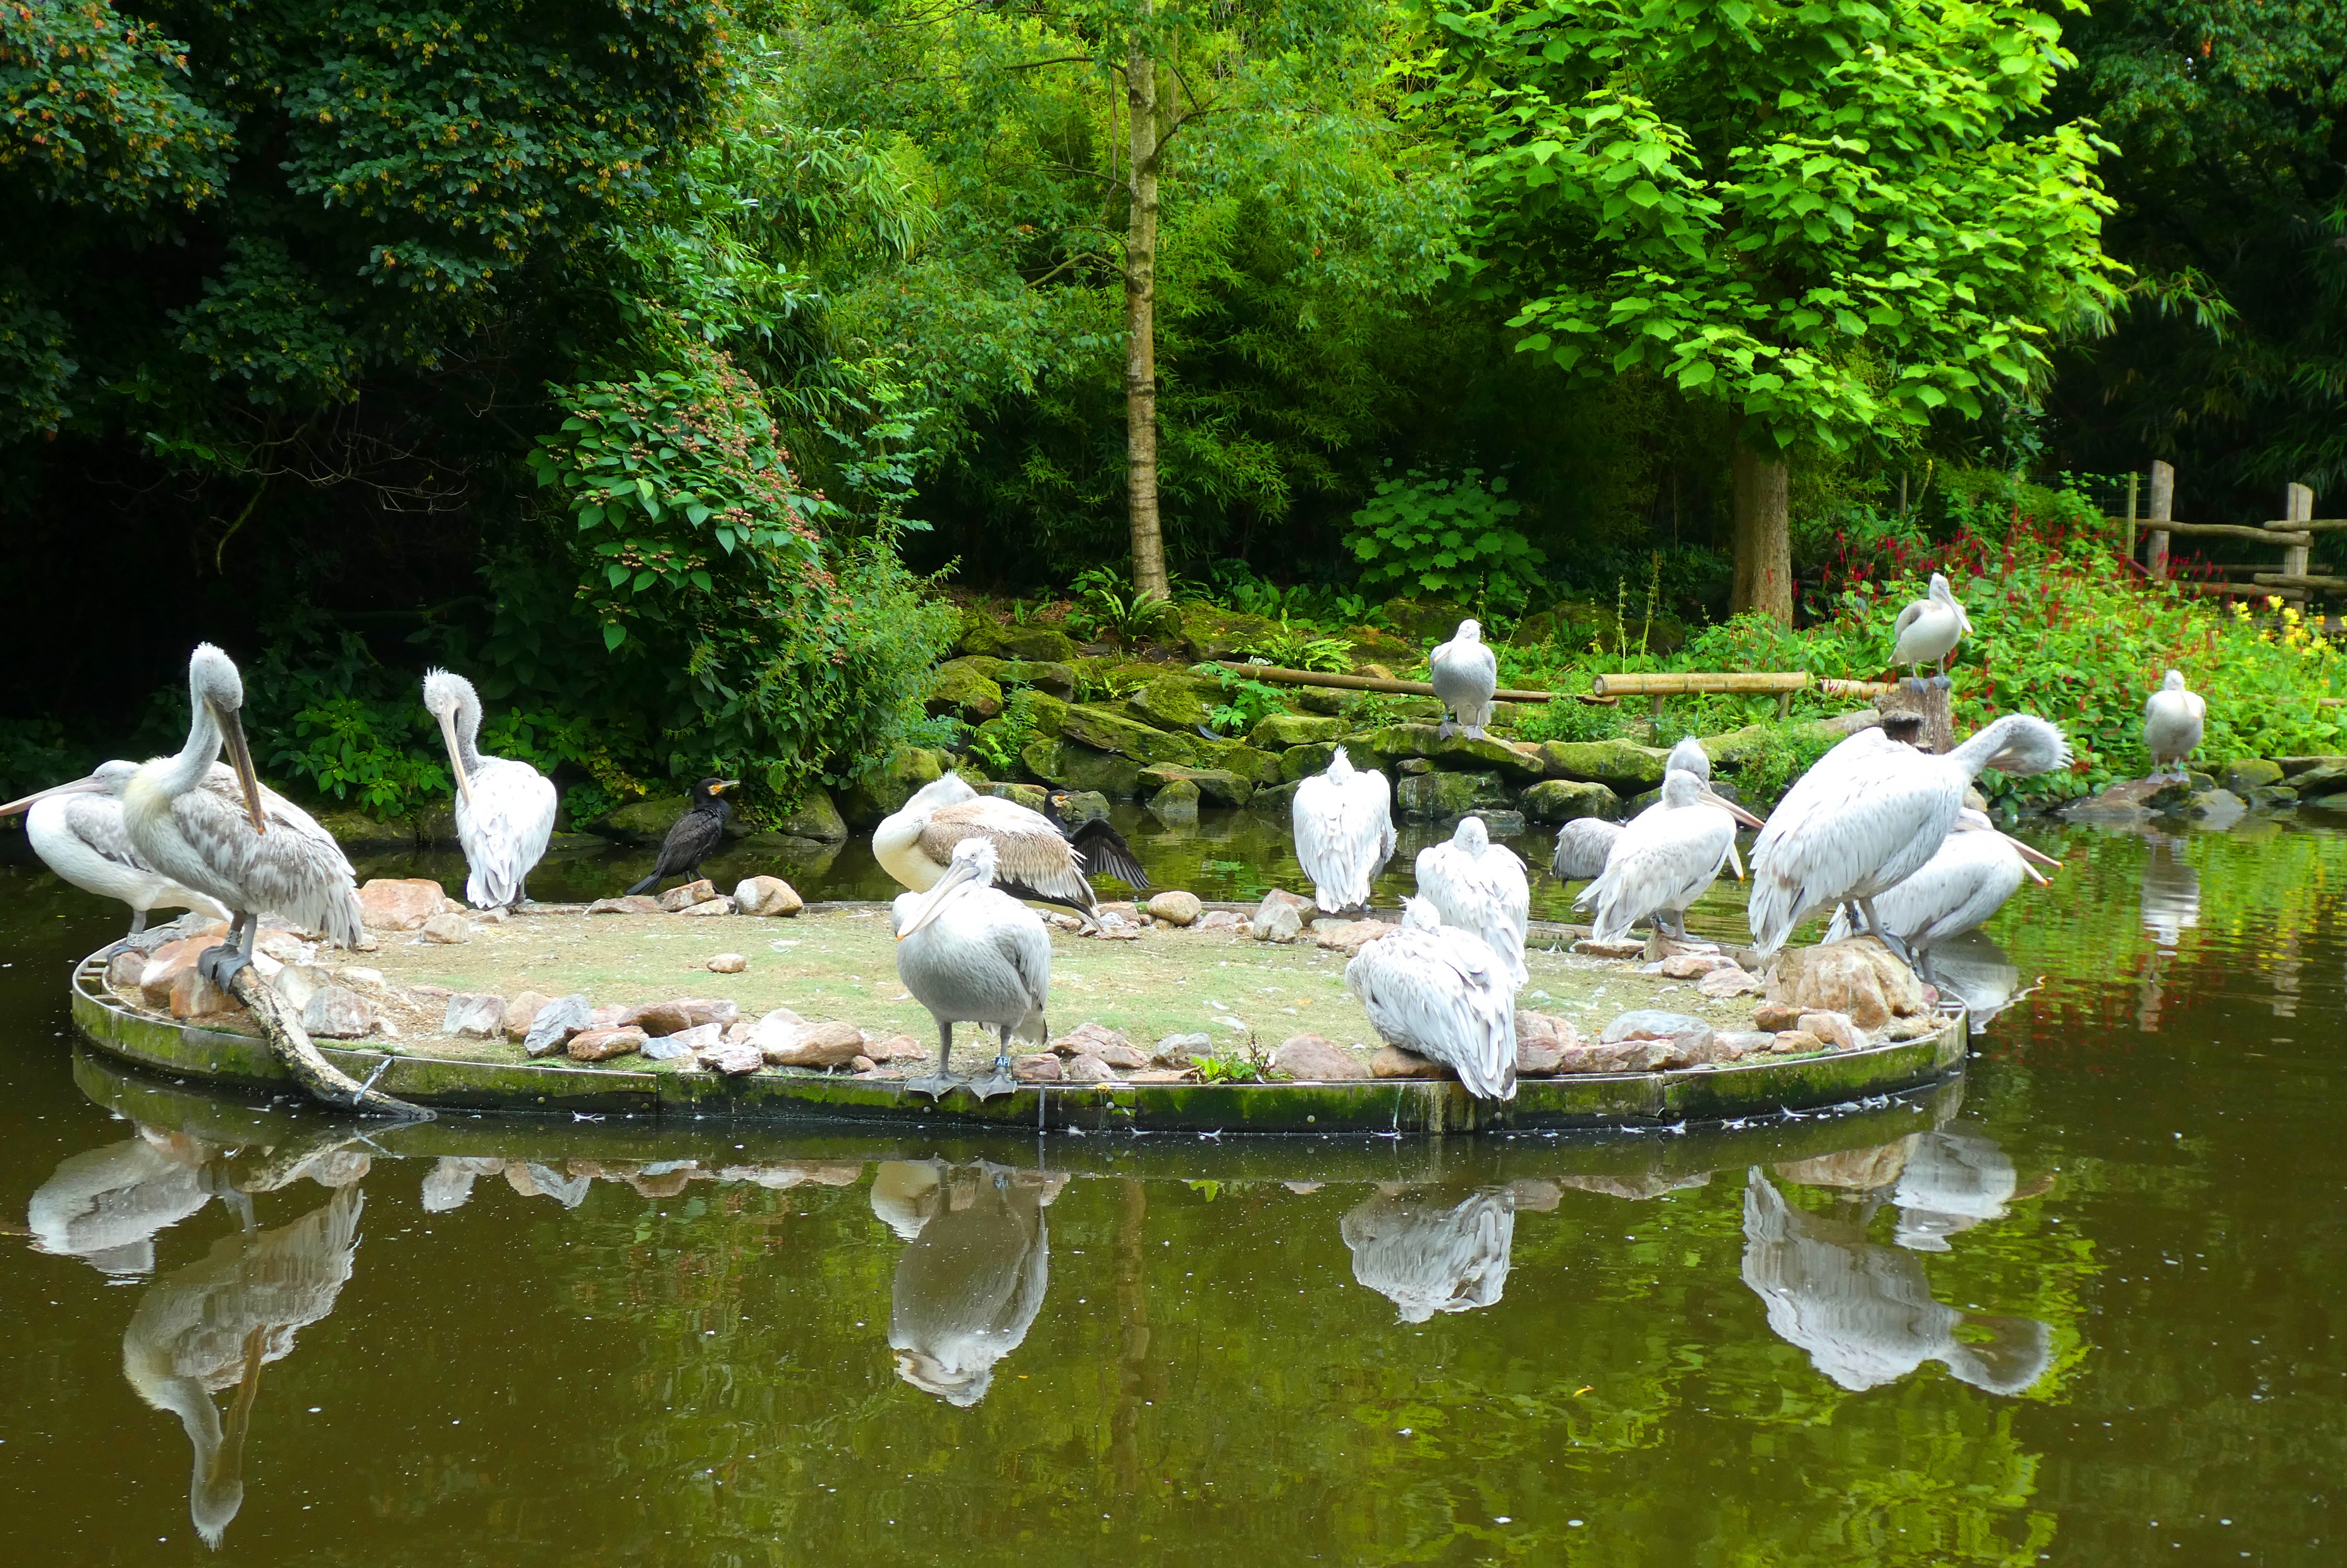
pelicans, bird, zoo, blijdorp, rotterdam, plumage, water bird, water, fauna, nature, pelican, sit, nature reserve, beak, pond, botany, bank, watercourse, adaptation, ciconiiformes, wildlife, reflecting pool, botanical garden, plant, seabird, fish pond, garden, aquatic plant, park, stork